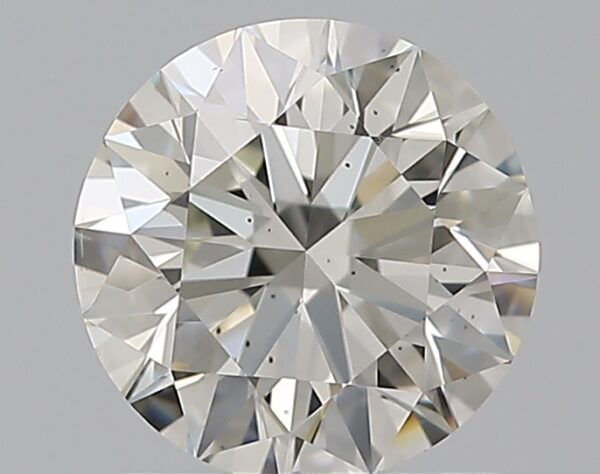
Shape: round
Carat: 1
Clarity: VS2
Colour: J
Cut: EX
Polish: EX
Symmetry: EX
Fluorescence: N
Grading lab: GIA
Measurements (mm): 6.35 x 6.39 x 3.97